Reece Styche

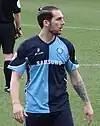
Styche playing for Wycombe Wanderers in 2014

A few days later, he joined League Two team Wycombe Wanderers on loan until the end of the season. He made his debut against Mansfield Town and was replaced after 69 minutes of his first game in the Football League. He appeared 14 times for Wycombe, left the club at the end of his loan spell, and was one of ten players released by Forest Green at the end of the season.